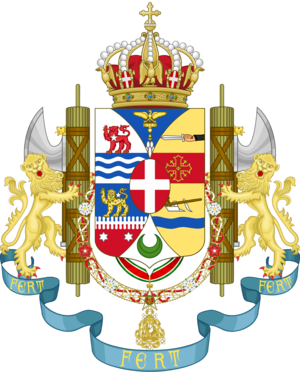
Italiensk Østafrika
Italiensk Østafrikas nationalvåben
Italiensk Østafrika var en kortlivet italiensk føderation i Afrika, der bestod af de etablerede italienske kolonier Italiensk Somaliland og Eritrea samt af kejserdømmet Etiopien, som kort tid inden var blevet besat efter den anden italiensk-abessinske krig. I august 1940 blev Britisk Somaliland erobret og annekteret som en del af Italiensk Østafrika.